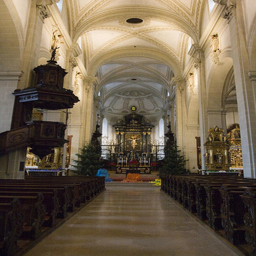
A photo of the inside of the main walkway of a church.
The room is filled with decorative accents and tall ceilings.
A dramatic cathedral with vaulted ceilings decorated with trees.
Inside an ornate cathedral there are two Christmas trees near the alter.
Church cathedral with decorative arches, marble floors and high vaulted ceilings.